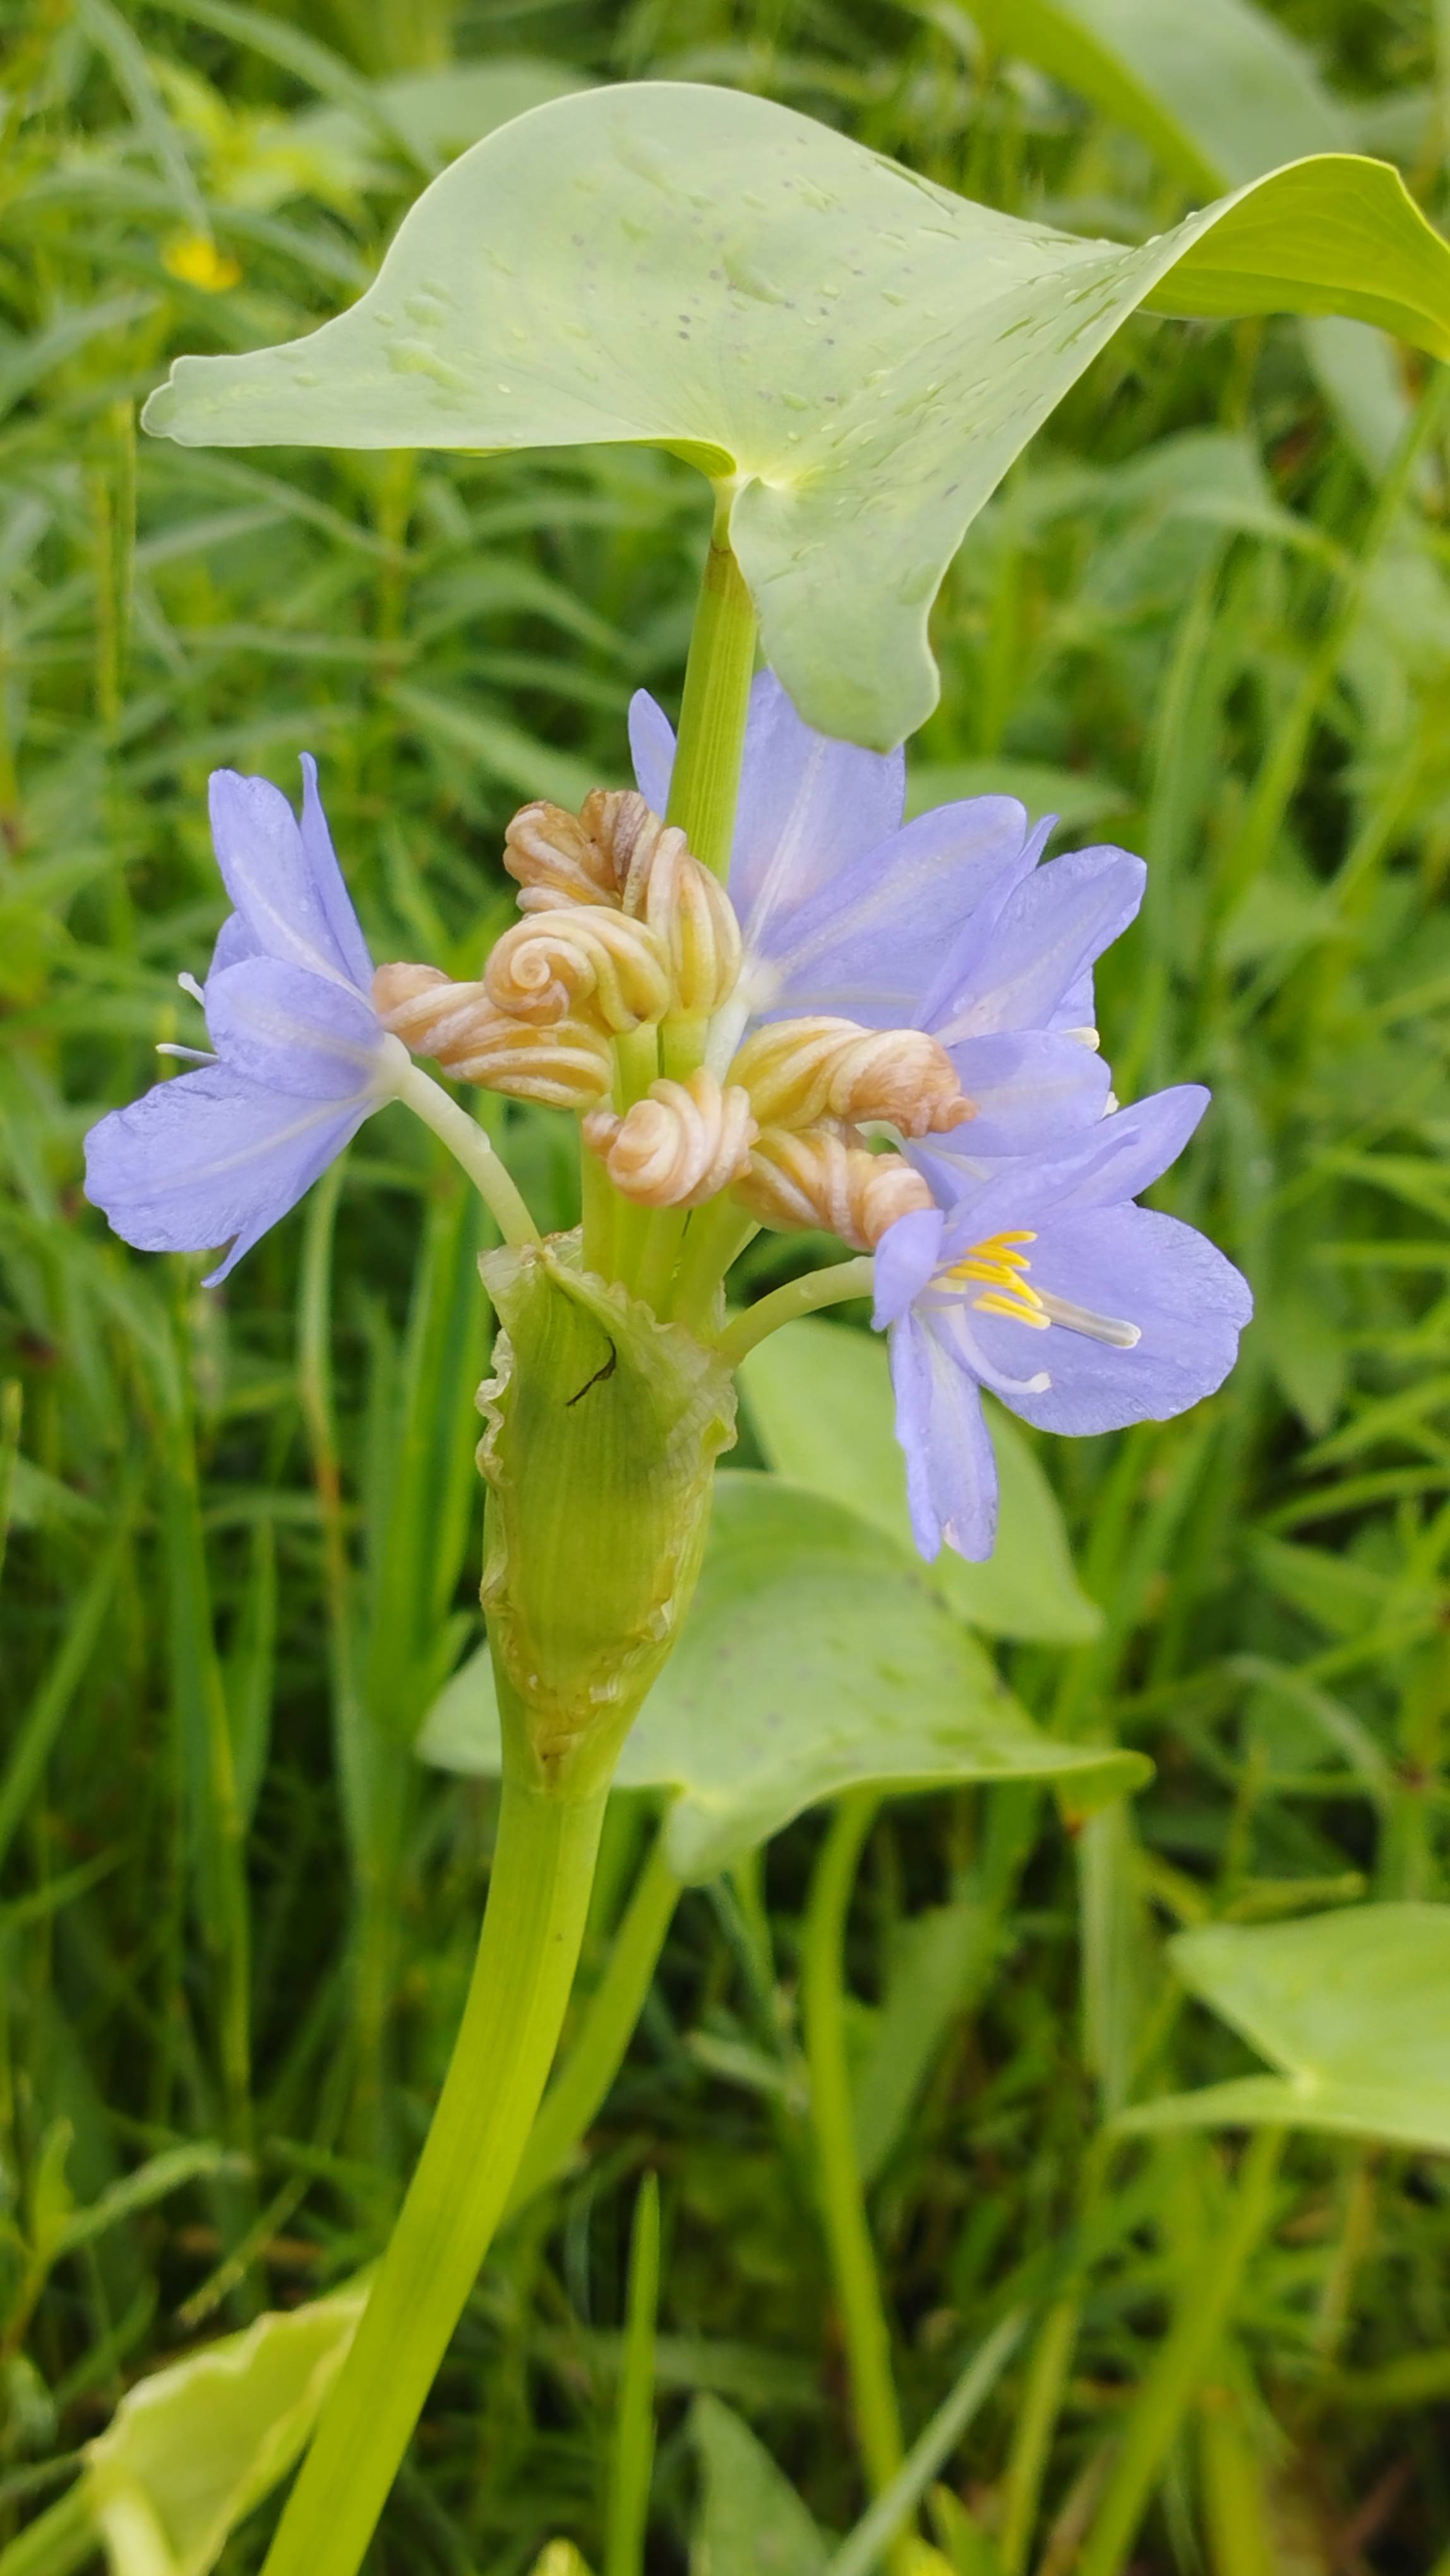
Species: Heartleaf False Pickerelweed (Monochoria korsakowii)